Meeting House for the New York Society of Ethical Culture

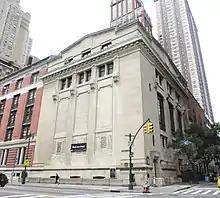
Meeting House for the New York Society of Ethical Culture

The Meeting House for the New York Society of Ethical Culture is an Art Nouveau building located within the Central Park West Historic District in New York City. The building was designed by Robert D. Kohn.